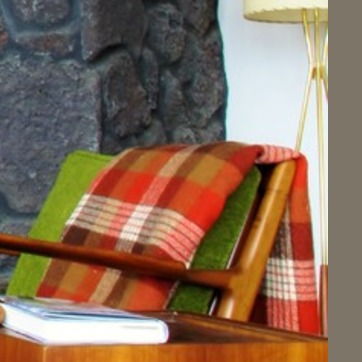
Material: fabric